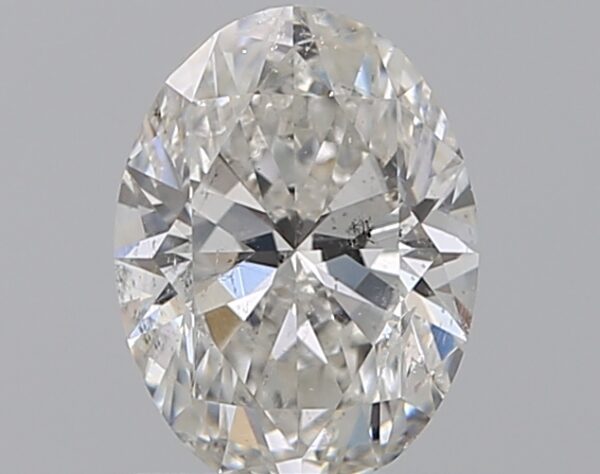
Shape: oval
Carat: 0.8
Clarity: SI2
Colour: F
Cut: EX
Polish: EX
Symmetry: EX
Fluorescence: N
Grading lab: GIA
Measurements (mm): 7.36 x 5.32 x 3.14